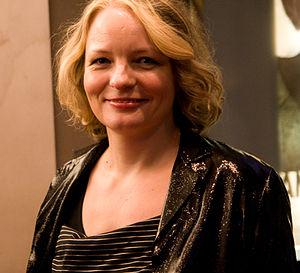
Cara Seymour, née le 1ᵉʳ janvier 1964, est une actrice anglaise, née dans l'Essex.